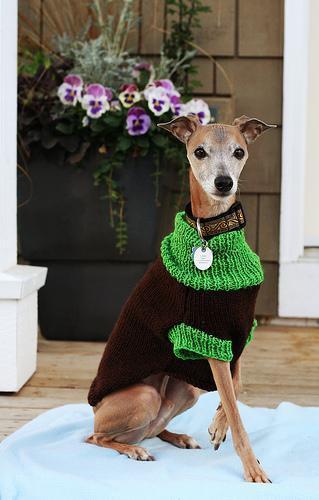
Italian_greyhound